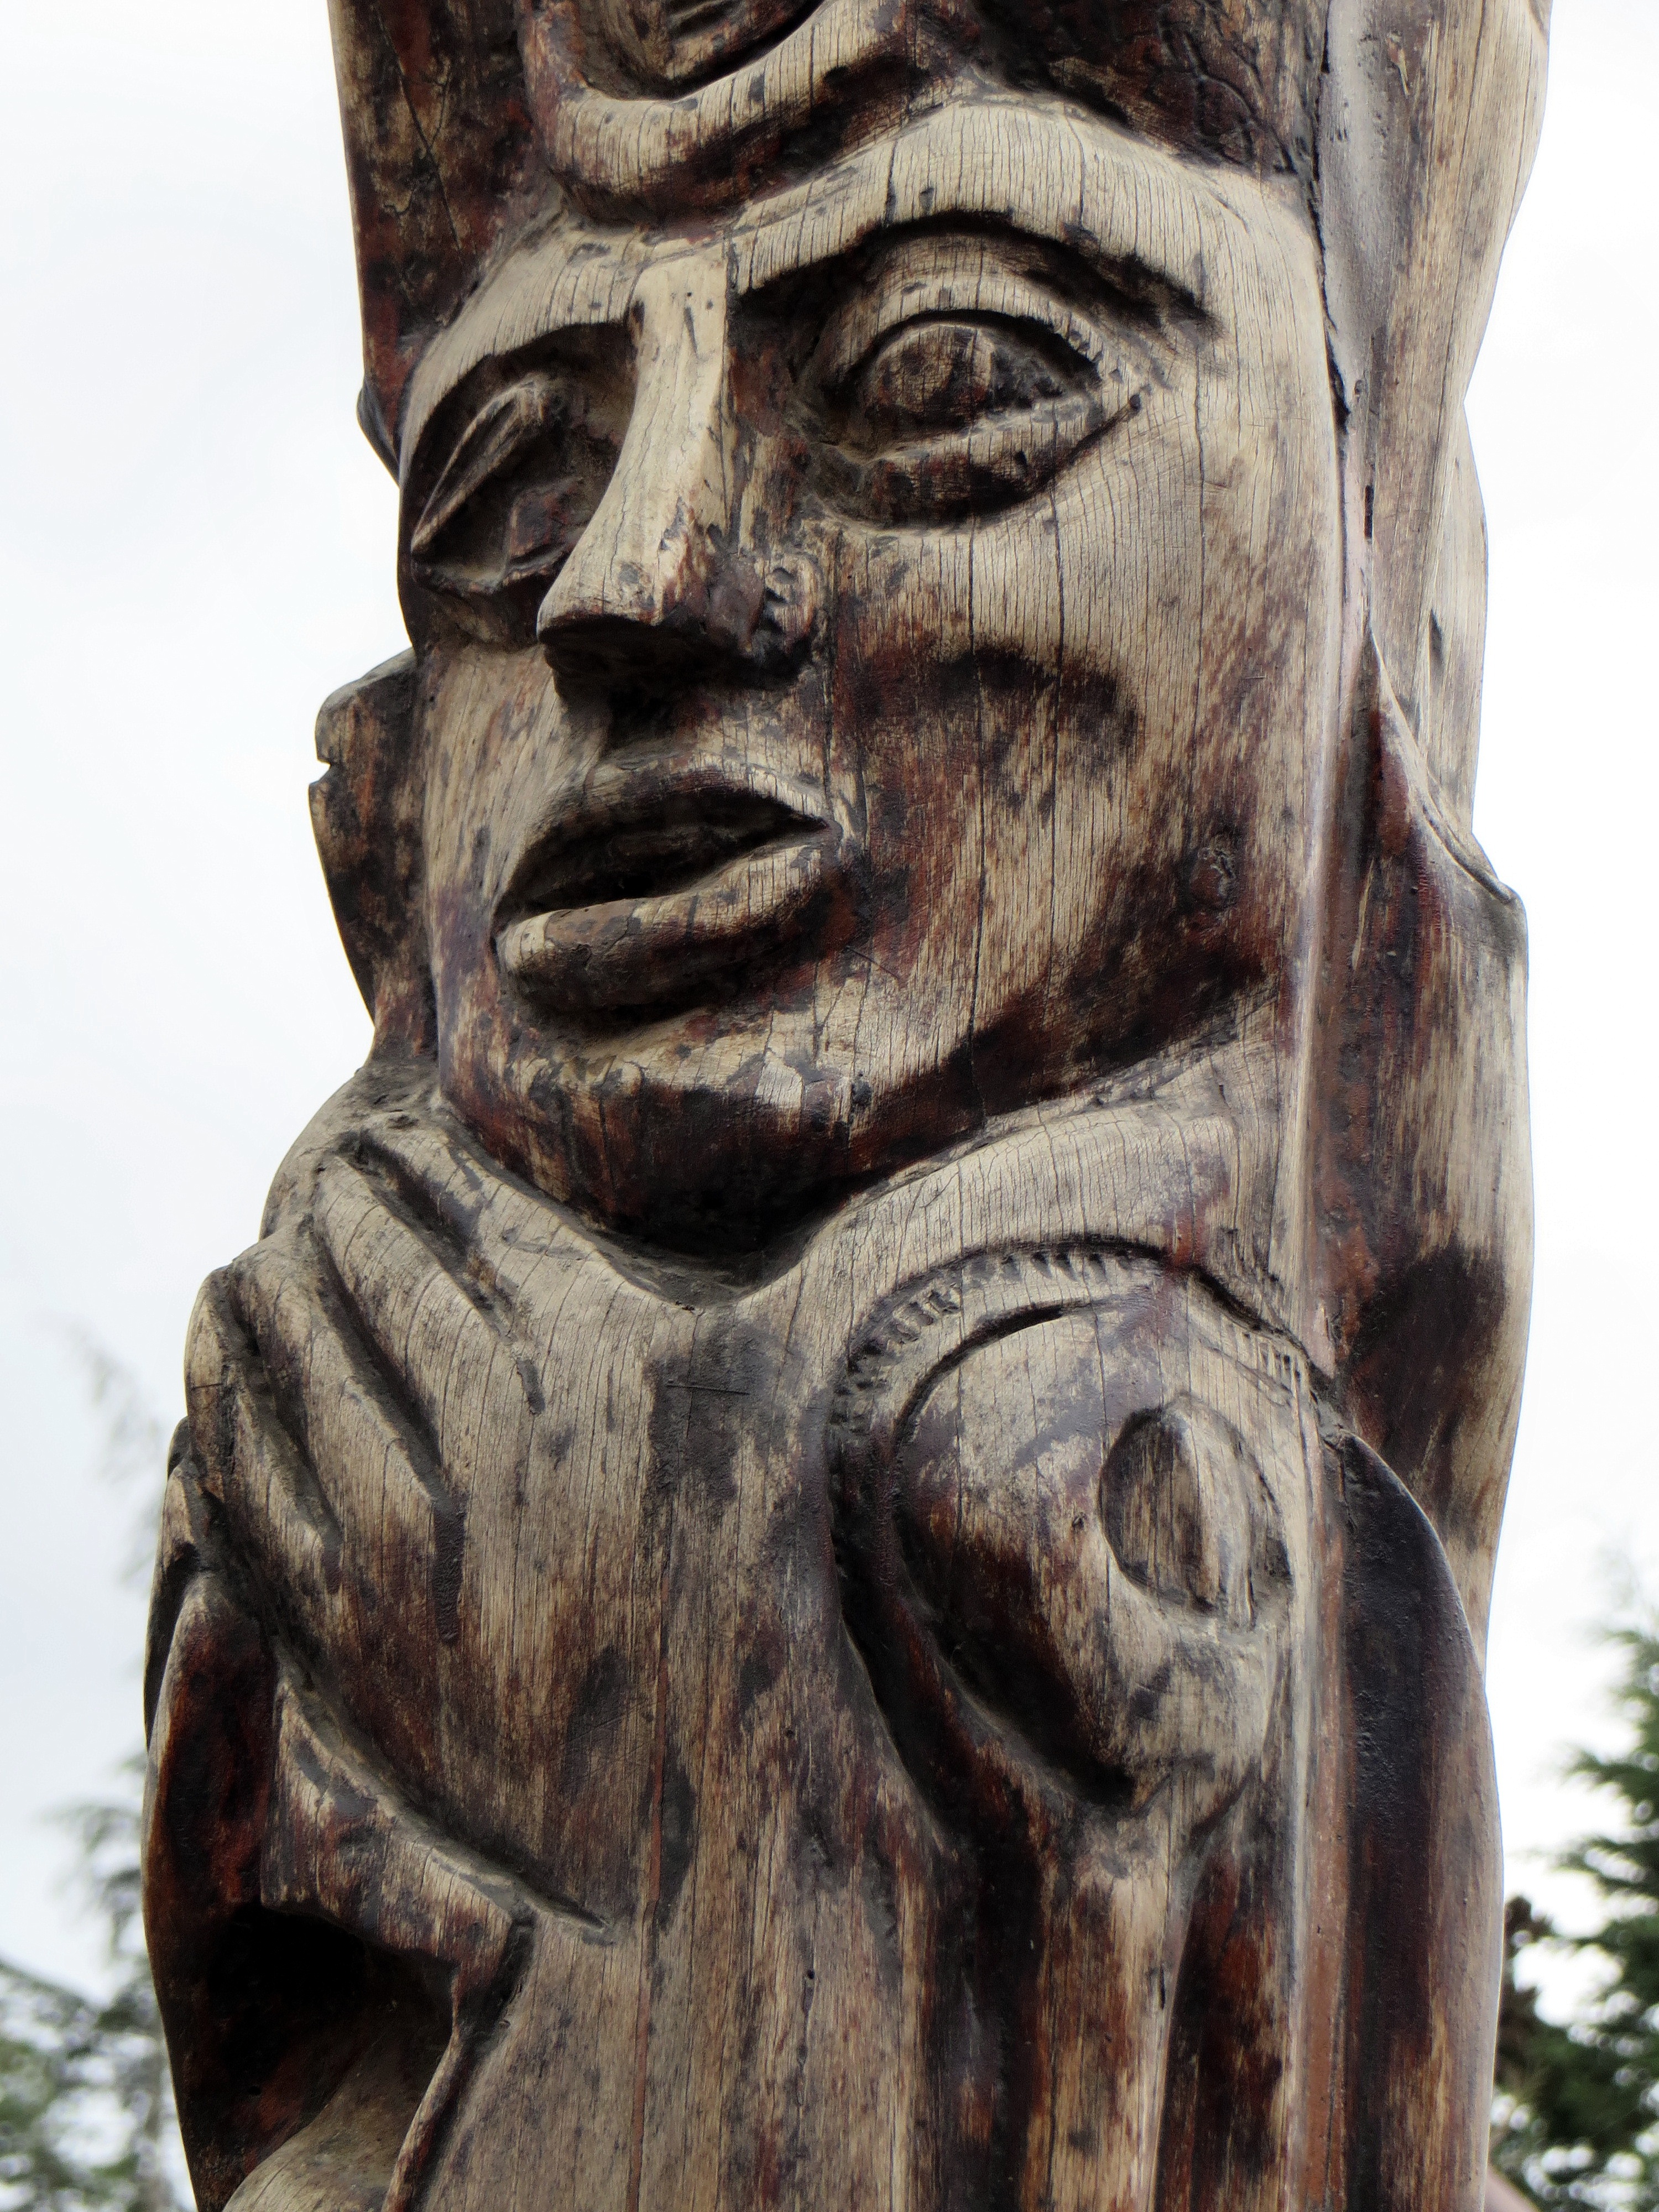
monument, statue, religion, sculpture, art, temple, faith, carving, totem, ecuador, stone carving, ancient history, man with cut ear